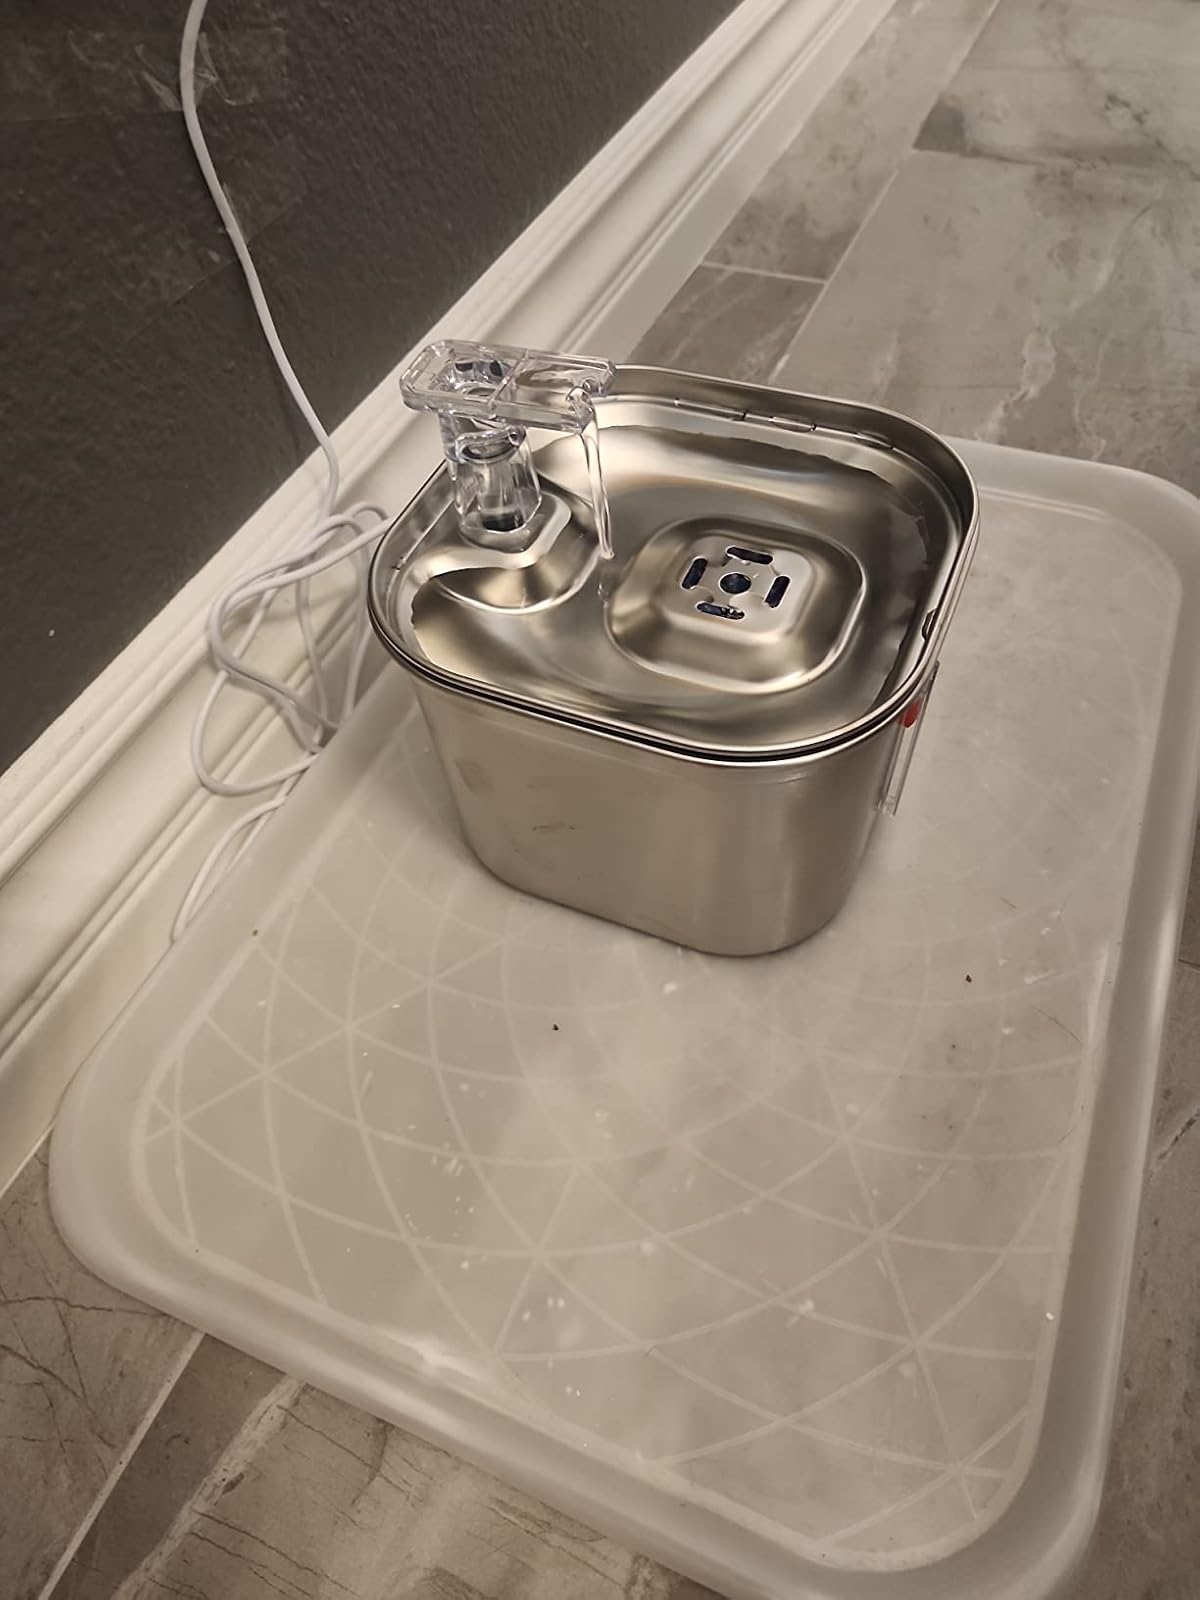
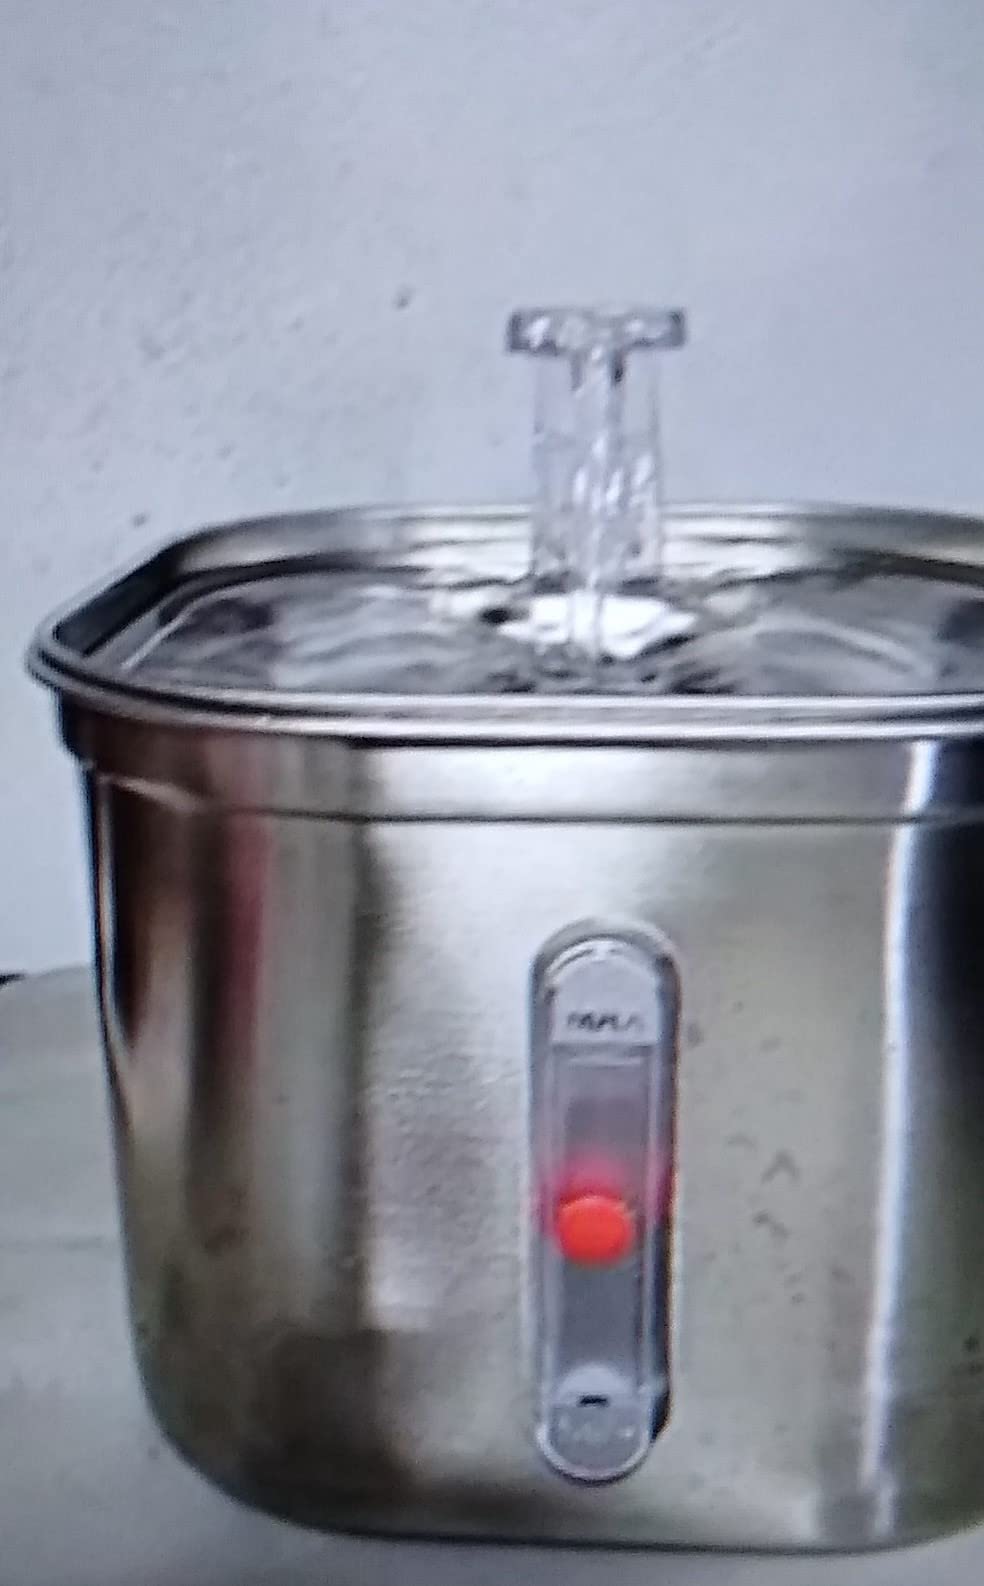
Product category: items_bowl
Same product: yes